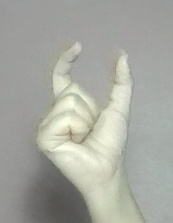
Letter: nun